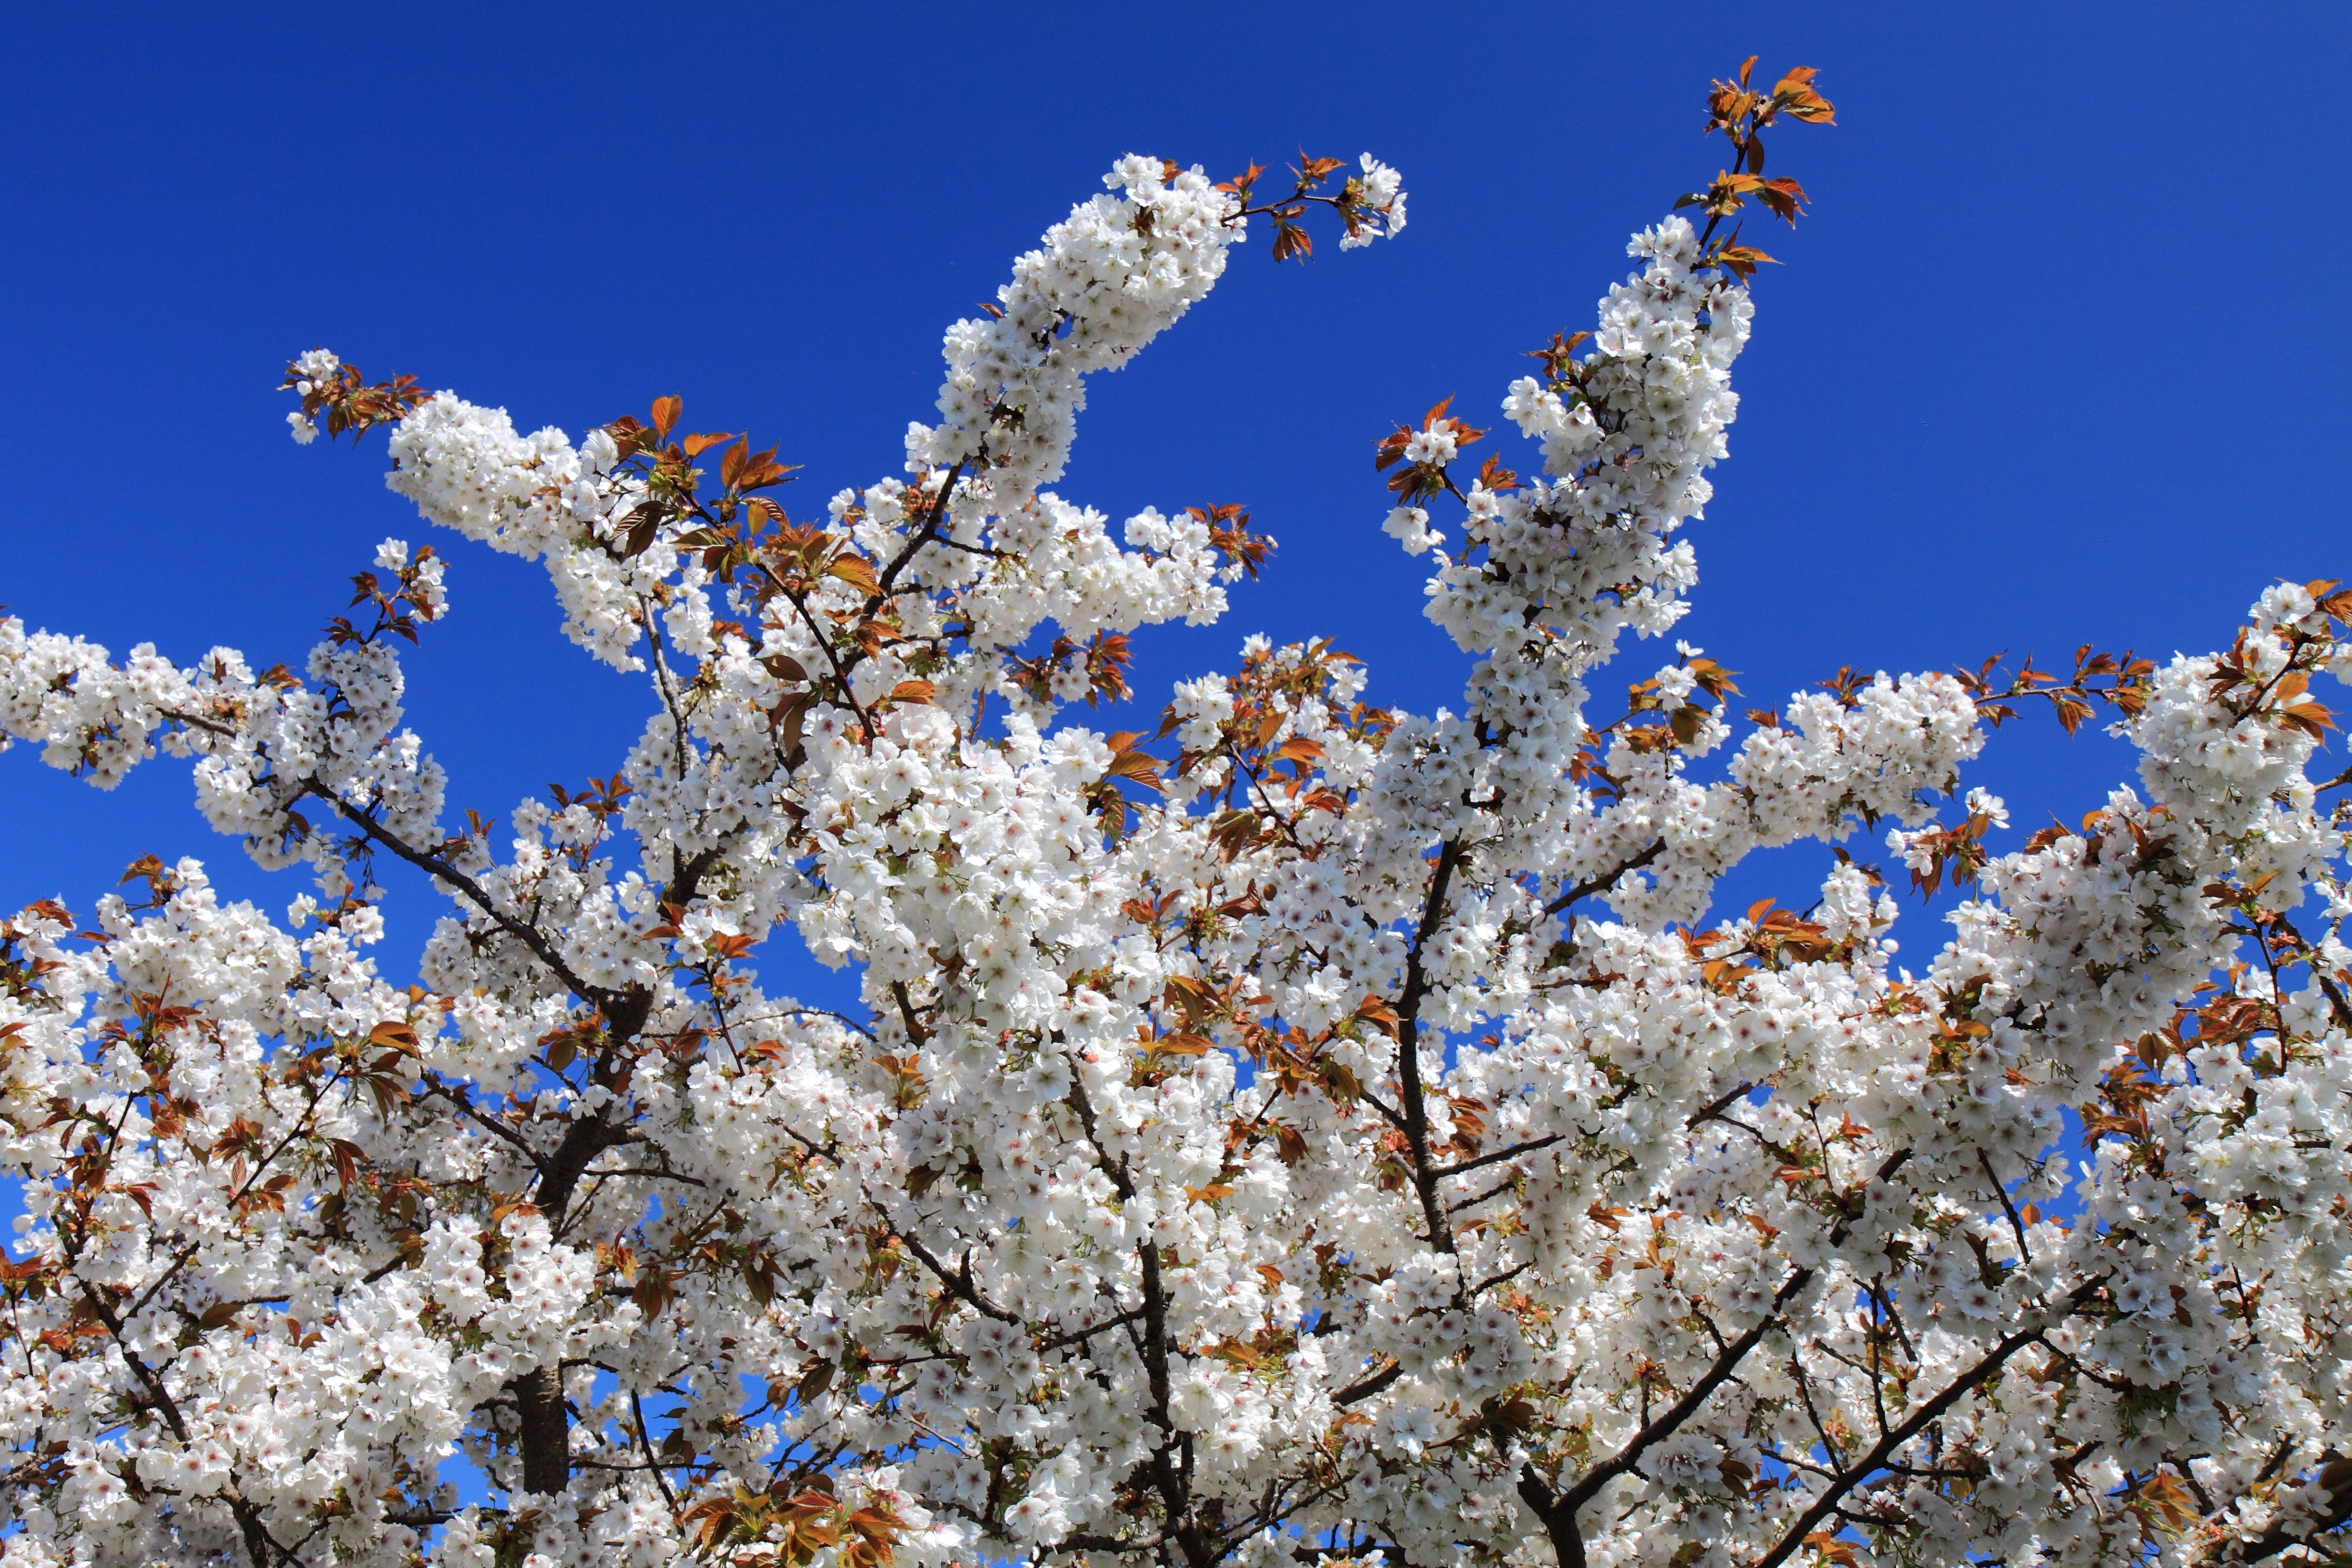
tree, nature, branch, blossom, plant, sky, white, flower, petal, bloom, frost, food, spring, produce, fresh, blue, garden, flora, season, cherry blossom, cherry